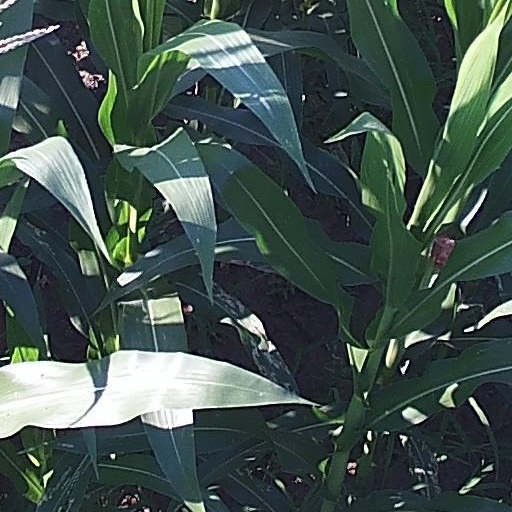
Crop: maize; corn